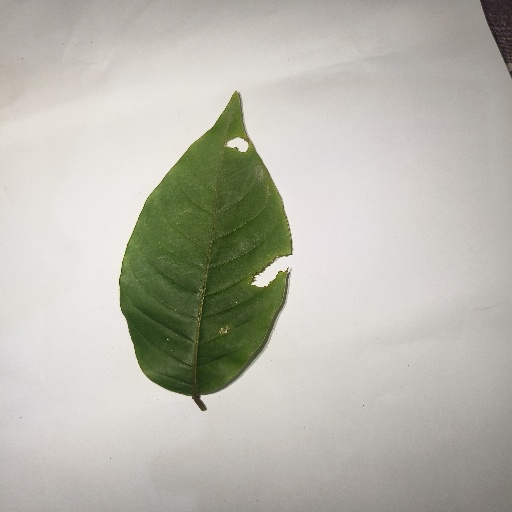
Species: HariTaki
Leaf condition: Shot Hole